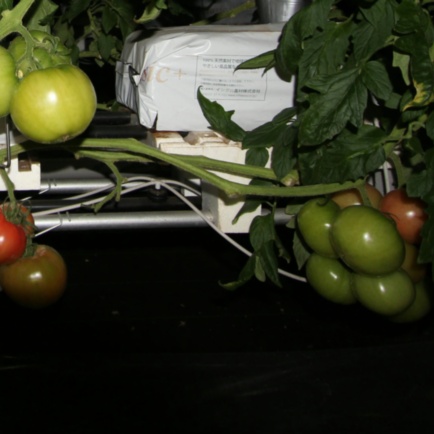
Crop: tomato